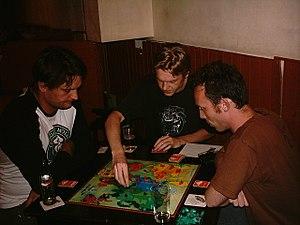
Risk est un jeu de société créé par Albert Lamorisse et initialement édité par Miro Company sous le nom La Conquête du Monde. Il est aujourd'hui édité par Parker, une société du groupe Hasbro.